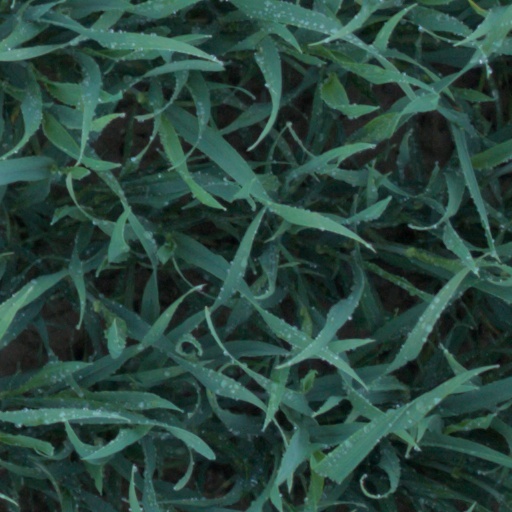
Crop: wheat